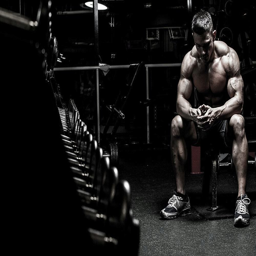
ripped man in the gym